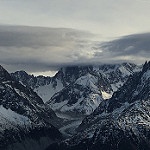
Scene: Outdoor